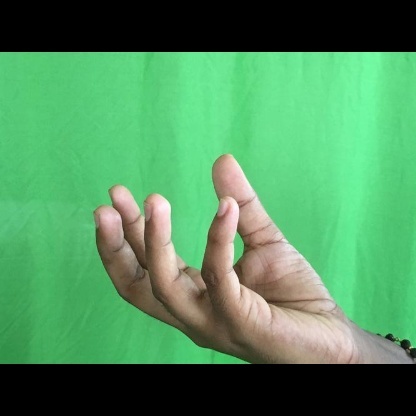
Mudra: Padmakosha